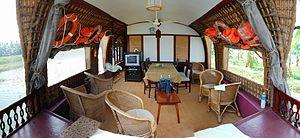
Un kettuvallam, de kettu et vallam en malayalam, est un type de maison flottante grandement utilisé dans l'état du Kerala, en Inde. Il est composé d'une coque en bois et d'un toit de chaume. Le kettuvallam traditionnel est principalement utilisé pour le tourisme kéralais.